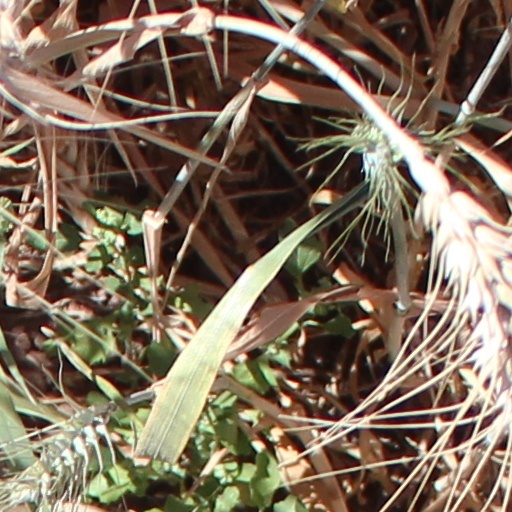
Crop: wheat